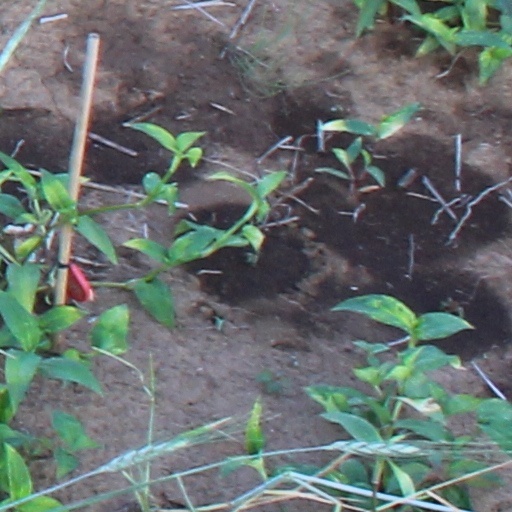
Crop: wheat